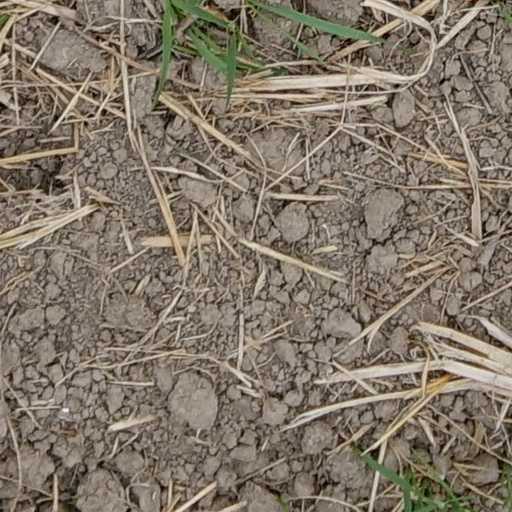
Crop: wheat